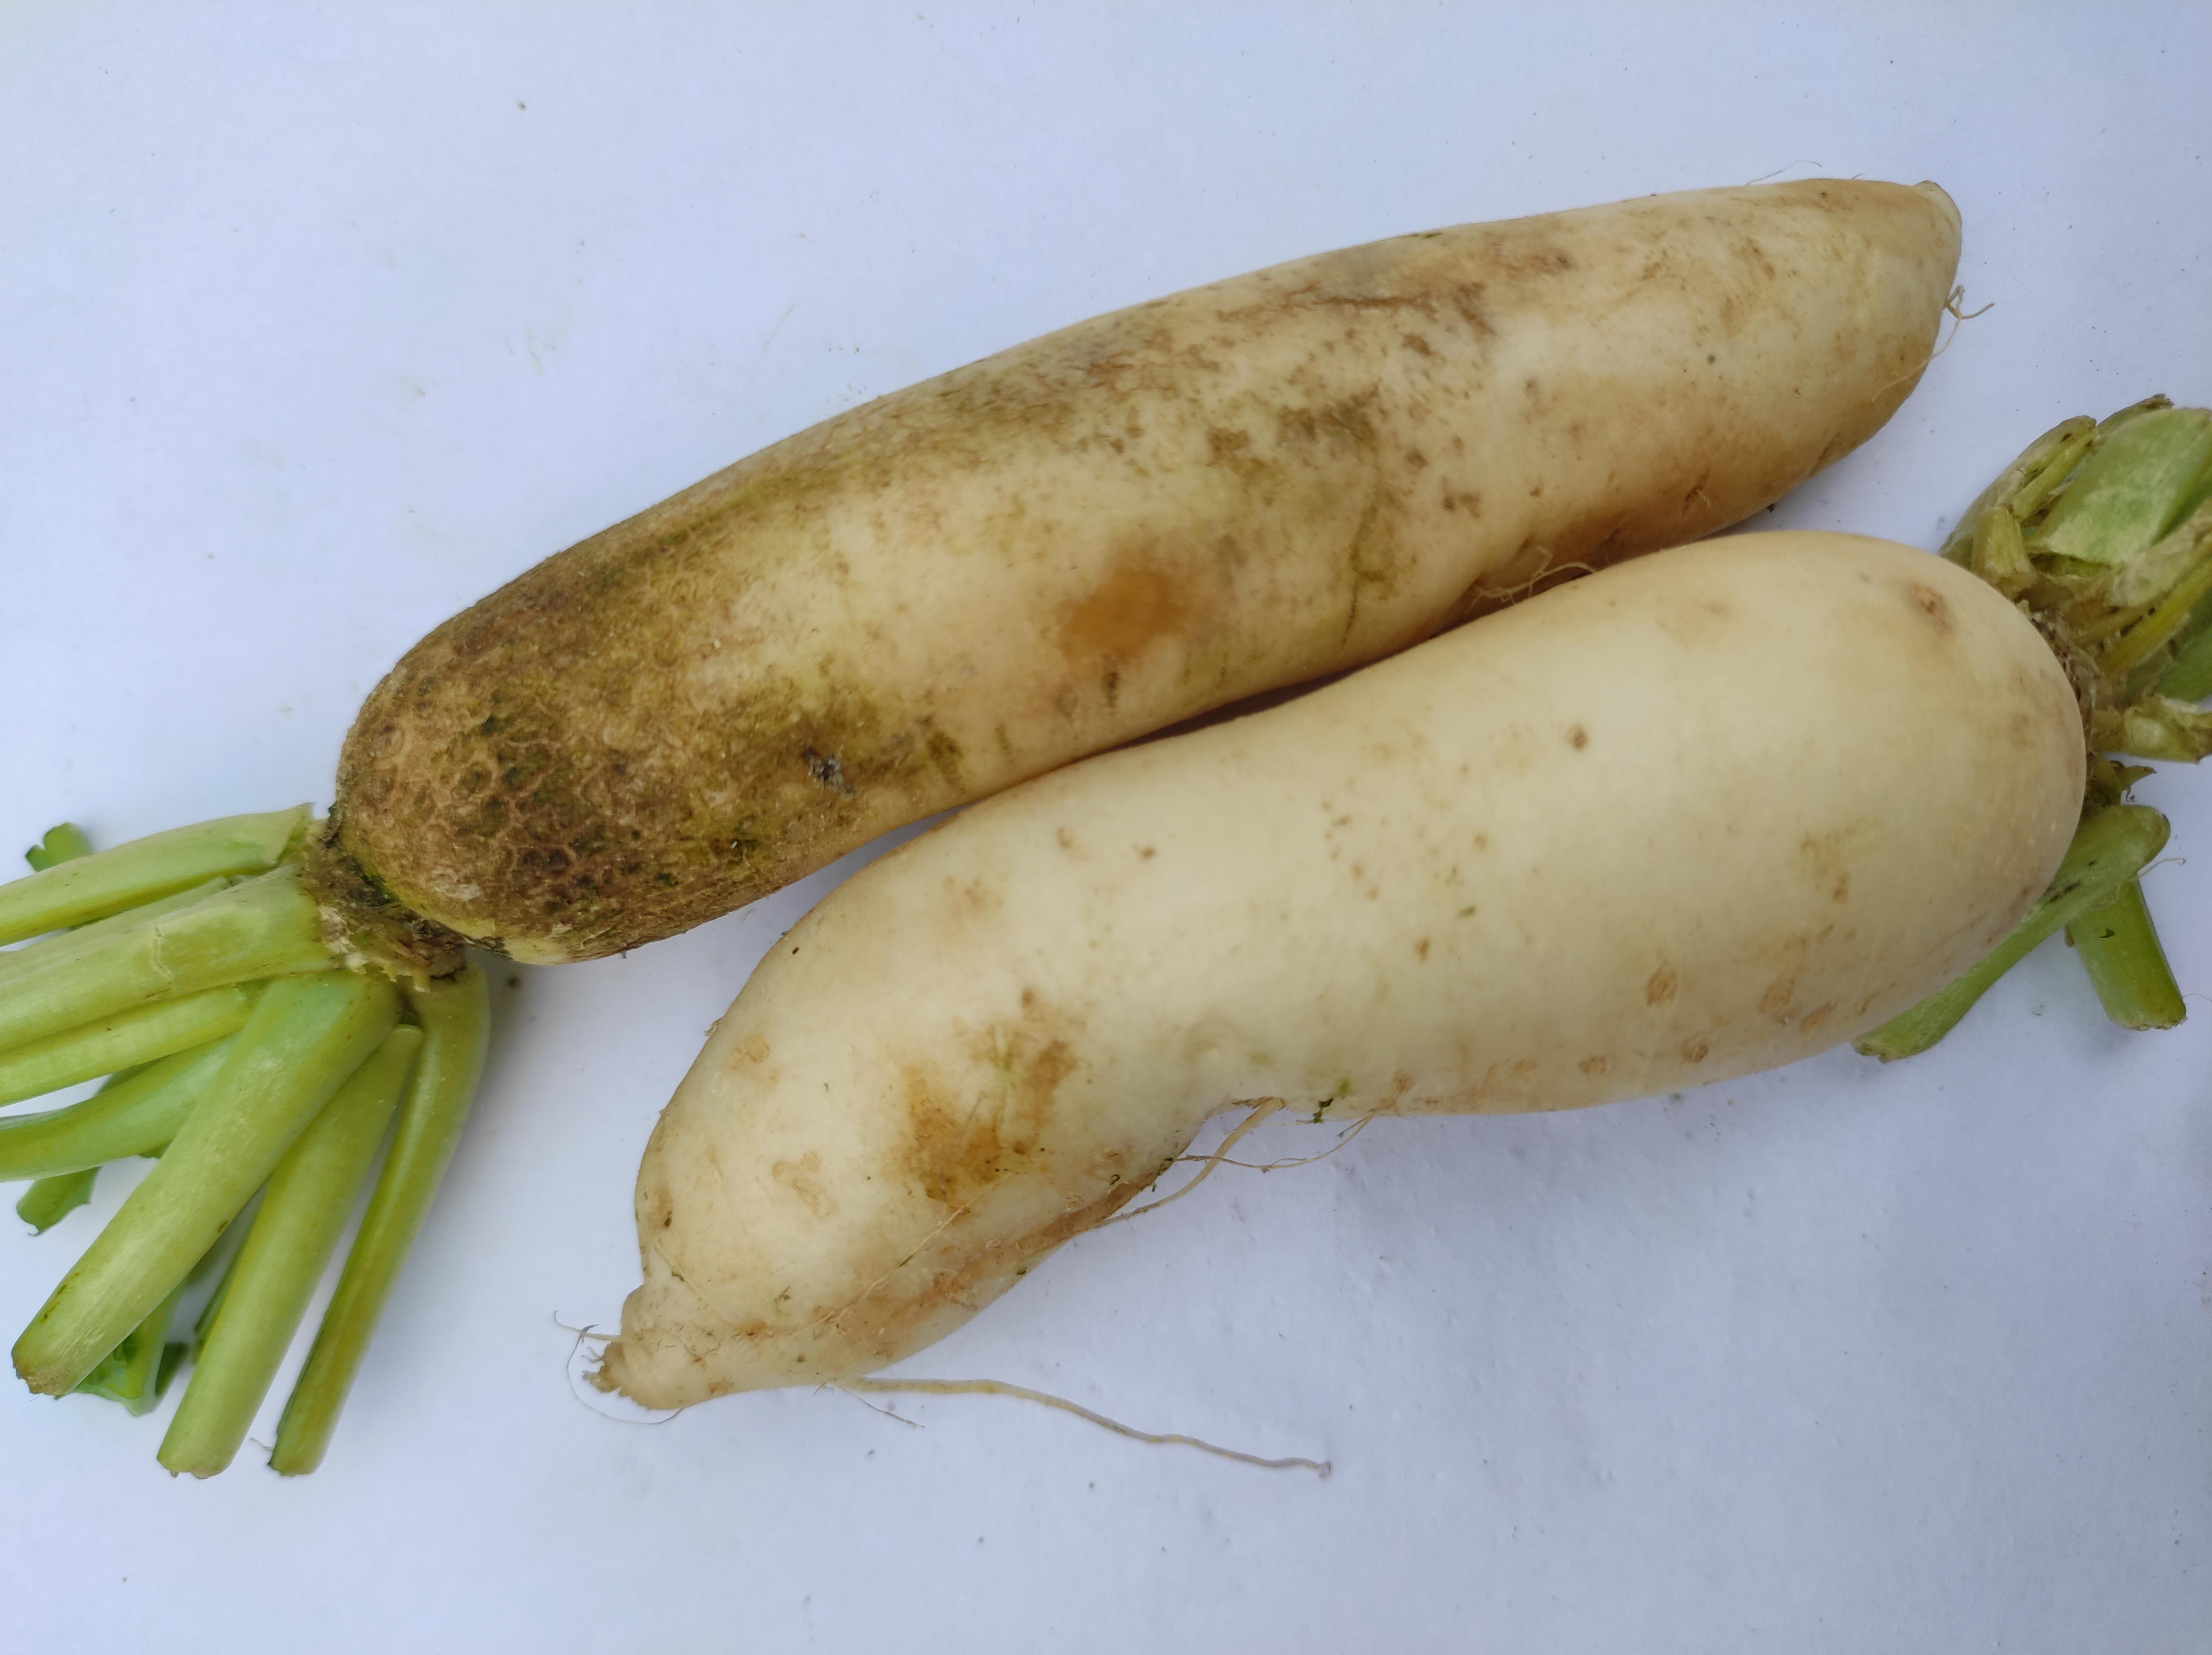
Label: Radish